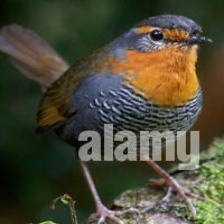
Species: CHUCAO TAPACULO
Scientific name: SCELORCHILUS RUBECULA